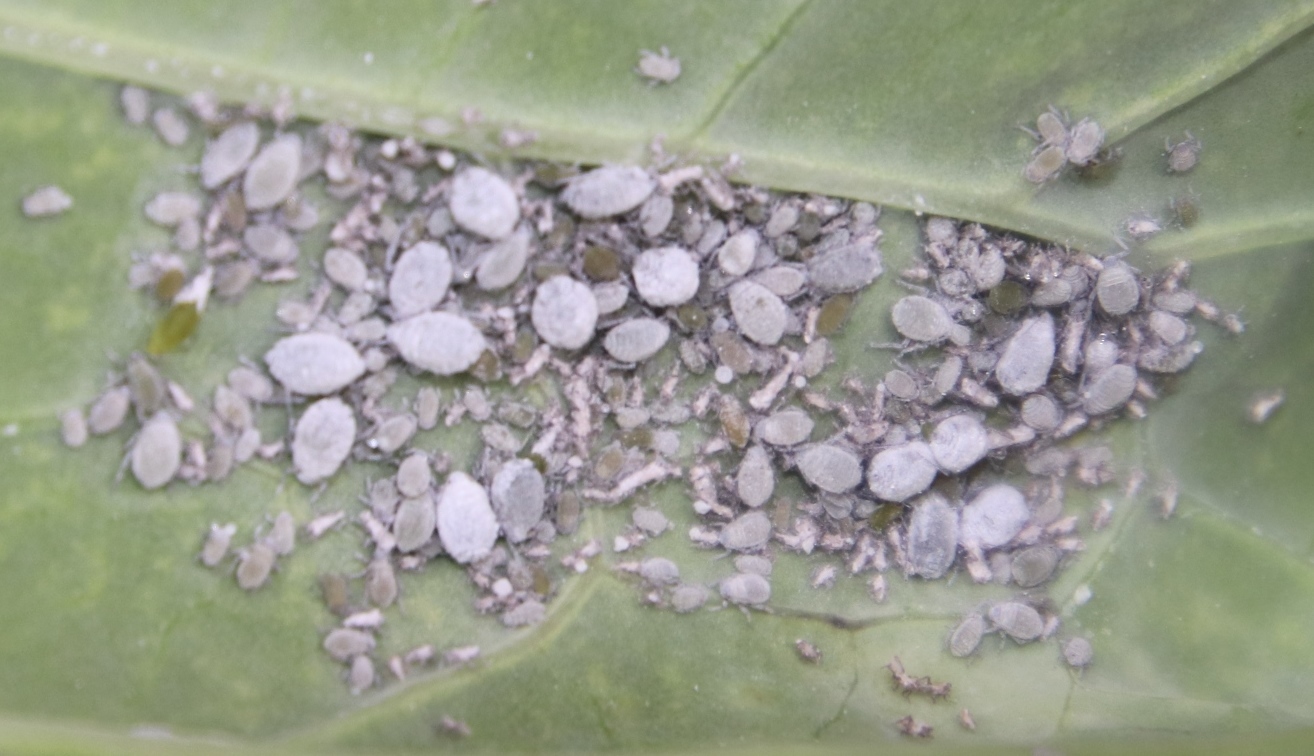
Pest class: cabbage_aphid